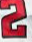
Number: 2